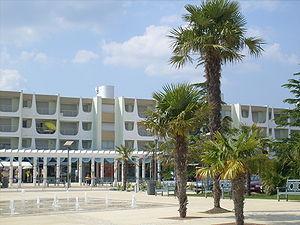
La place du commerce, et place Cheyroux, au centre de la ville de Saint-Palais sur mer, en Charente-Maritime
Saint-Palais-sur-Mer est une commune du Sud-Ouest de la France, située dans le département de la Charente-Maritime, en région Nouvelle-Aquitaine. Ses habitants sont appelés les Saint-Palaisiens et les Saint-Palaisiennes.
Le canton de Tremblade est une division administrative française située dans le département de la Charente-Maritime et la région Nouvelle-Aquitaine.
Le département de la Charente-Maritime, qui fait partie de la région Nouvelle-Aquitaine dont la capitale régionale est Bordeaux, est subdivisé en 5 arrondissements administratifs, lesquels sont découpés en 51 cantons, encadrant 472 communes.